Verona

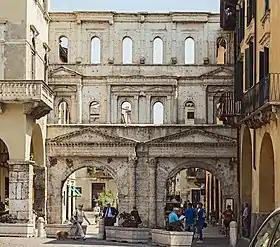
Porta Borsari

Piazza delle Erbe, near the Roman forum was rebuilt by Cangrande I and Cansignorio della Scala I, lords of Verona, using material (such as marble blocks and statues) from Roman spas and villas.